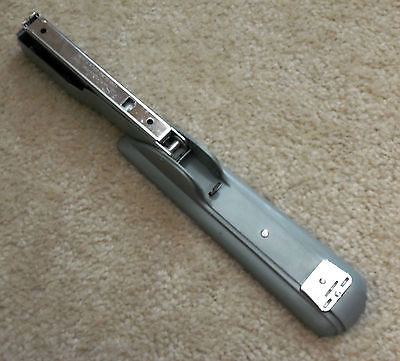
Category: stapler